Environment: real
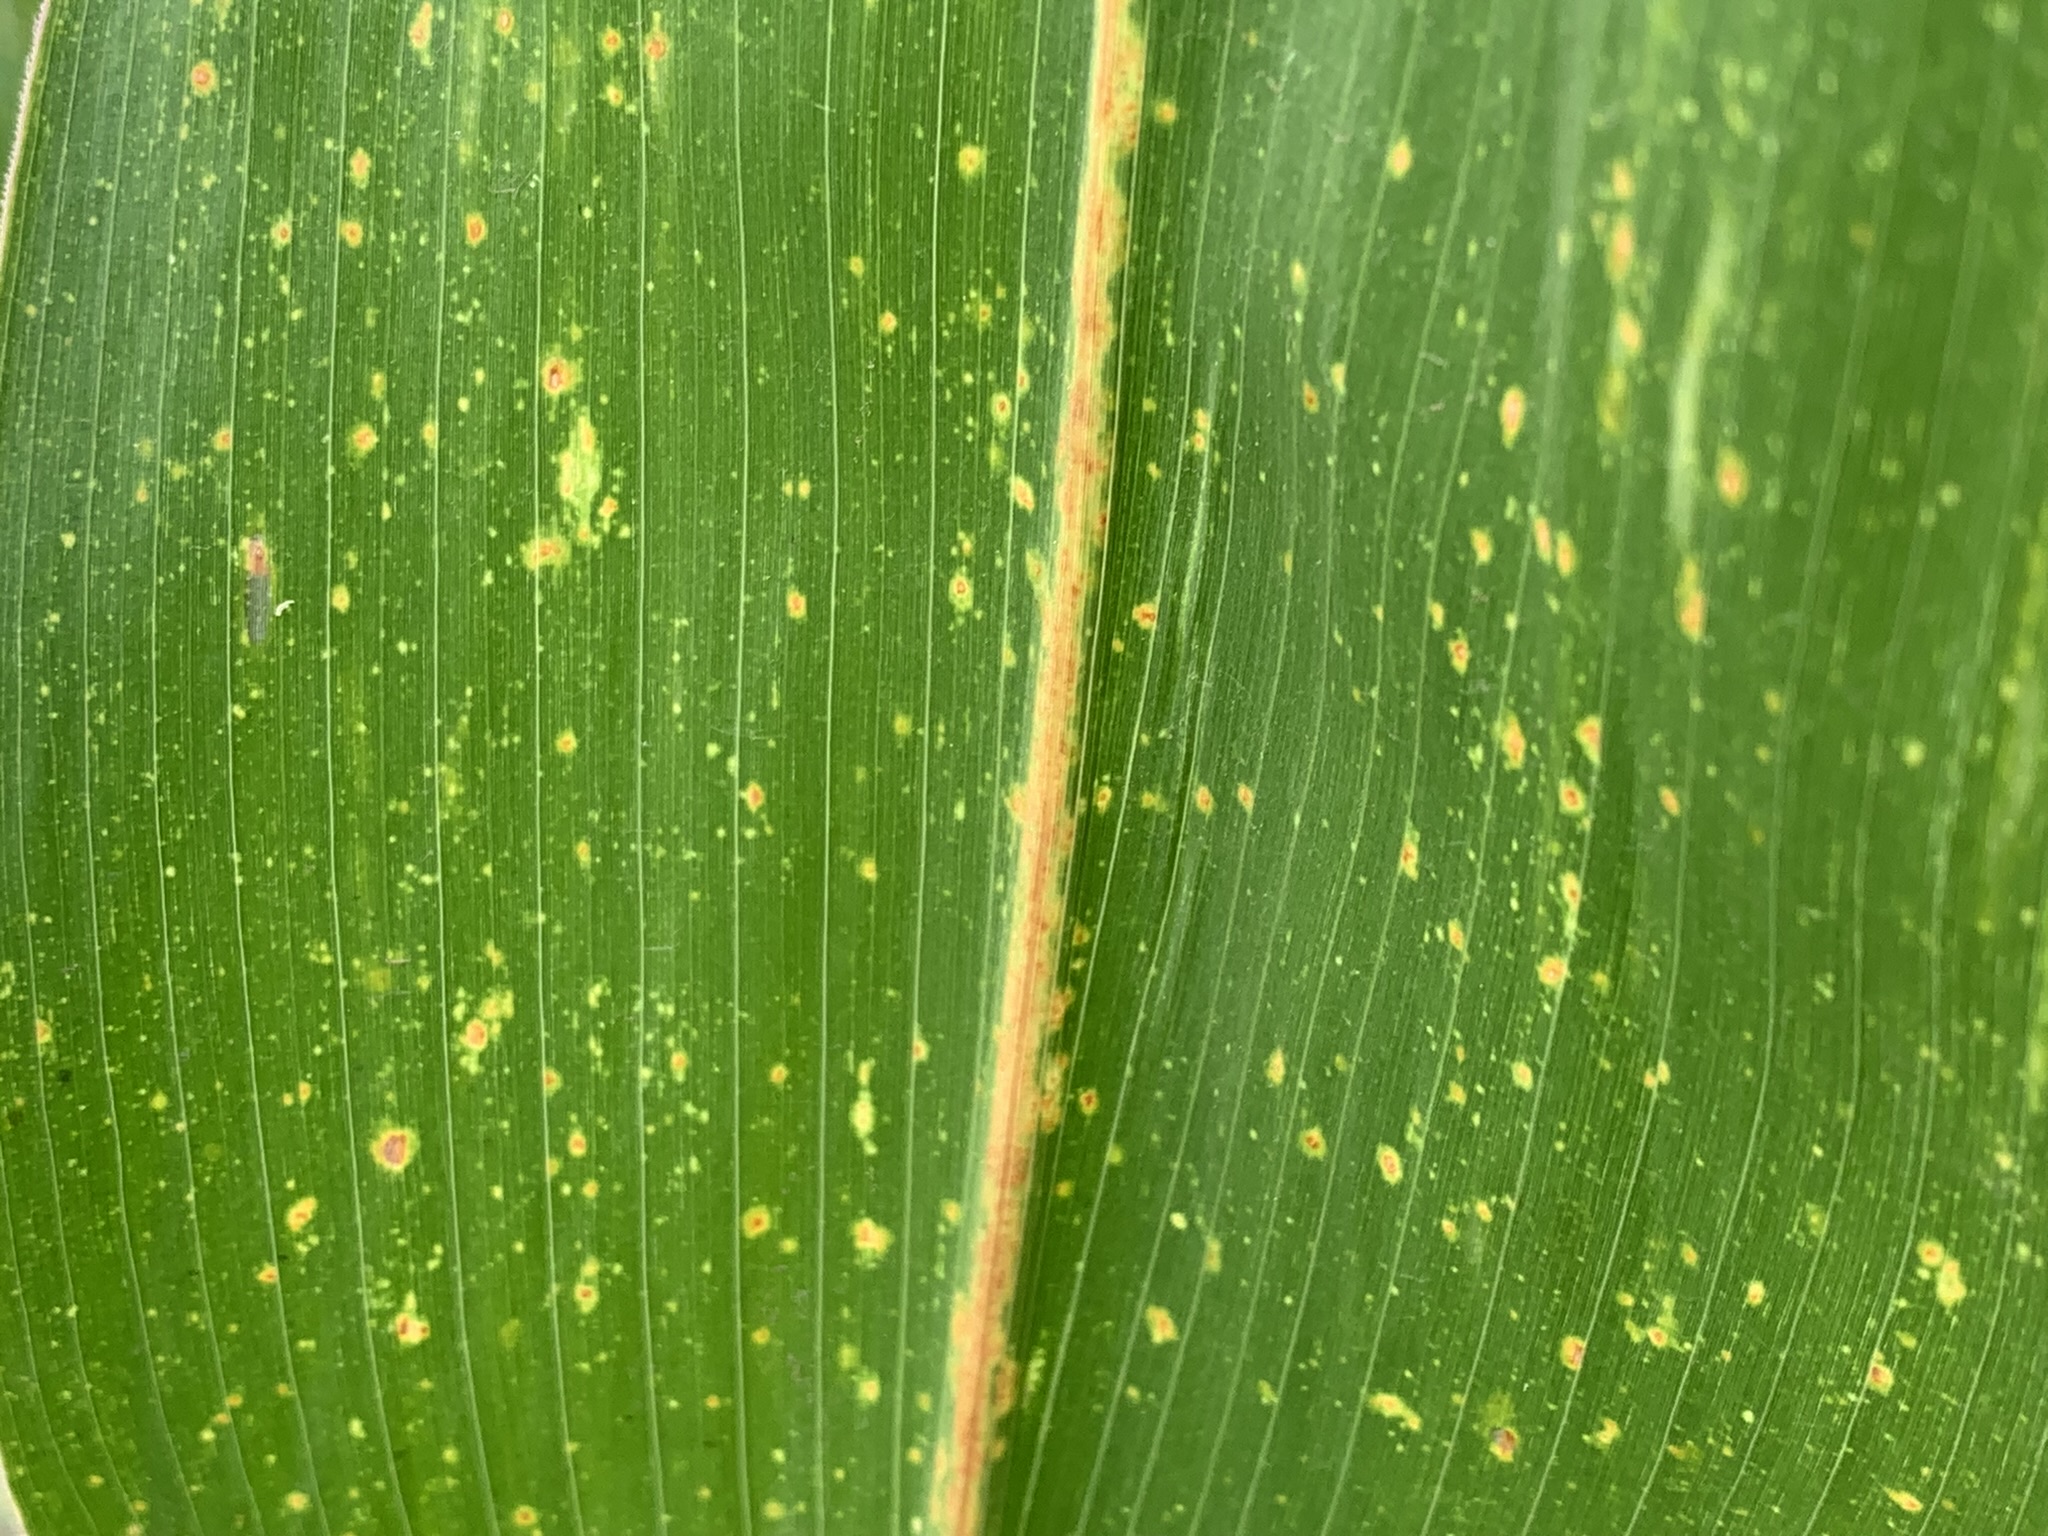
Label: lethal_necrosis